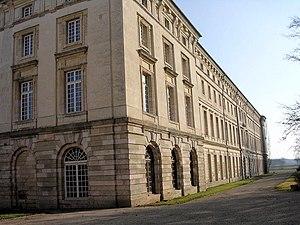
Cet article recense une partie des monuments historiques de la Côte-d'Or, en France.
Samson Nicolas François Lenoir, dit Lenoir le Romain, est un architecte français né à Saint-Germain-en-Laye le 3 juillet 1733 et mort en 1810.
L’abbaye Notre-Dame de Cîteaux est l'abbaye fondatrice de l'ordre de Cîteaux. Elle est située sur le territoire de la commune de Saint-Nicolas-lès-Cîteaux, canton de Nuits-Saint-Georges, dans le département de la Côte-d'Or, en Bourgogne-Franche-Comté. Sa construction est de style gothique et d'architecture classique du XIᵉ siècle.